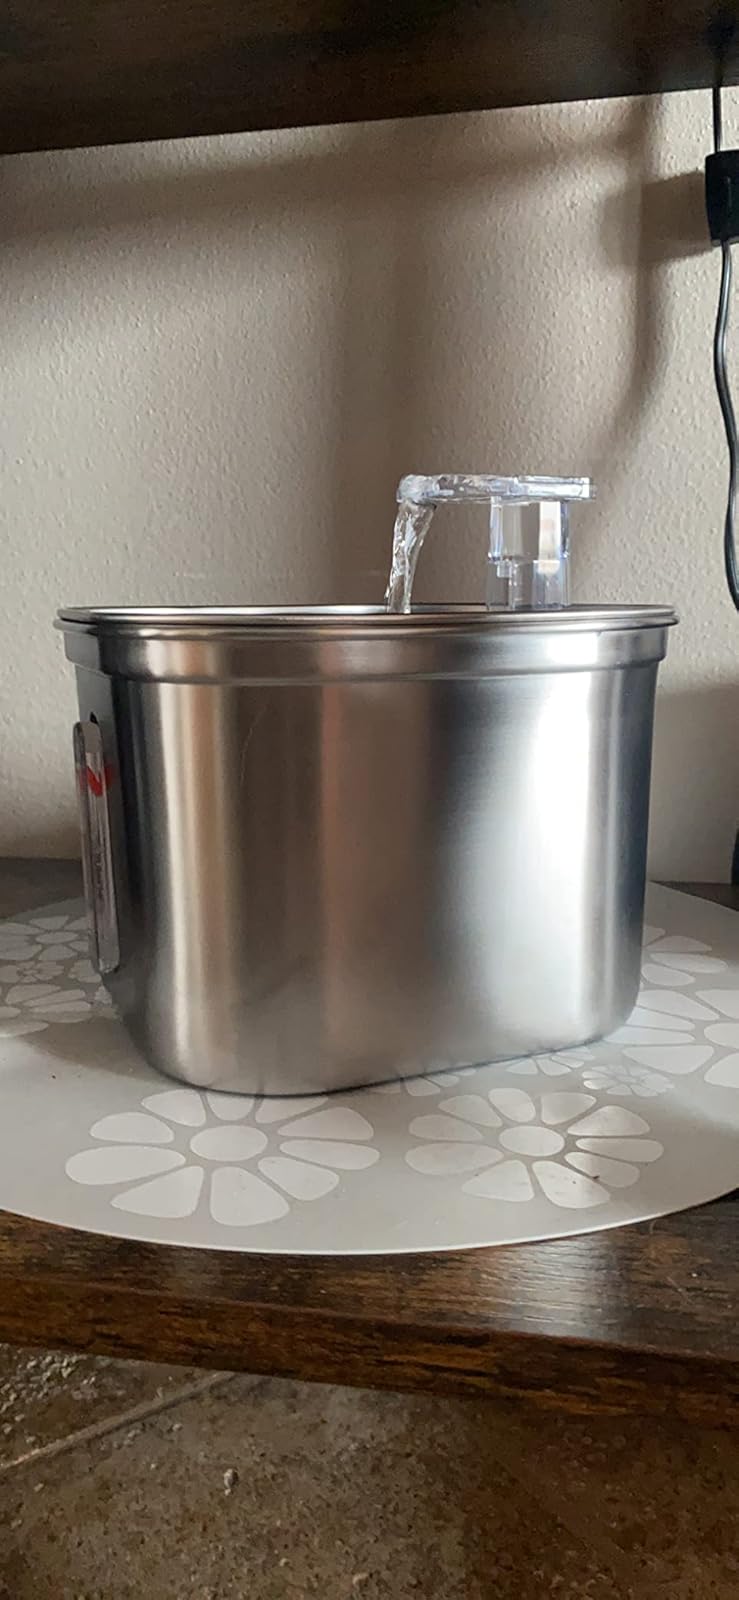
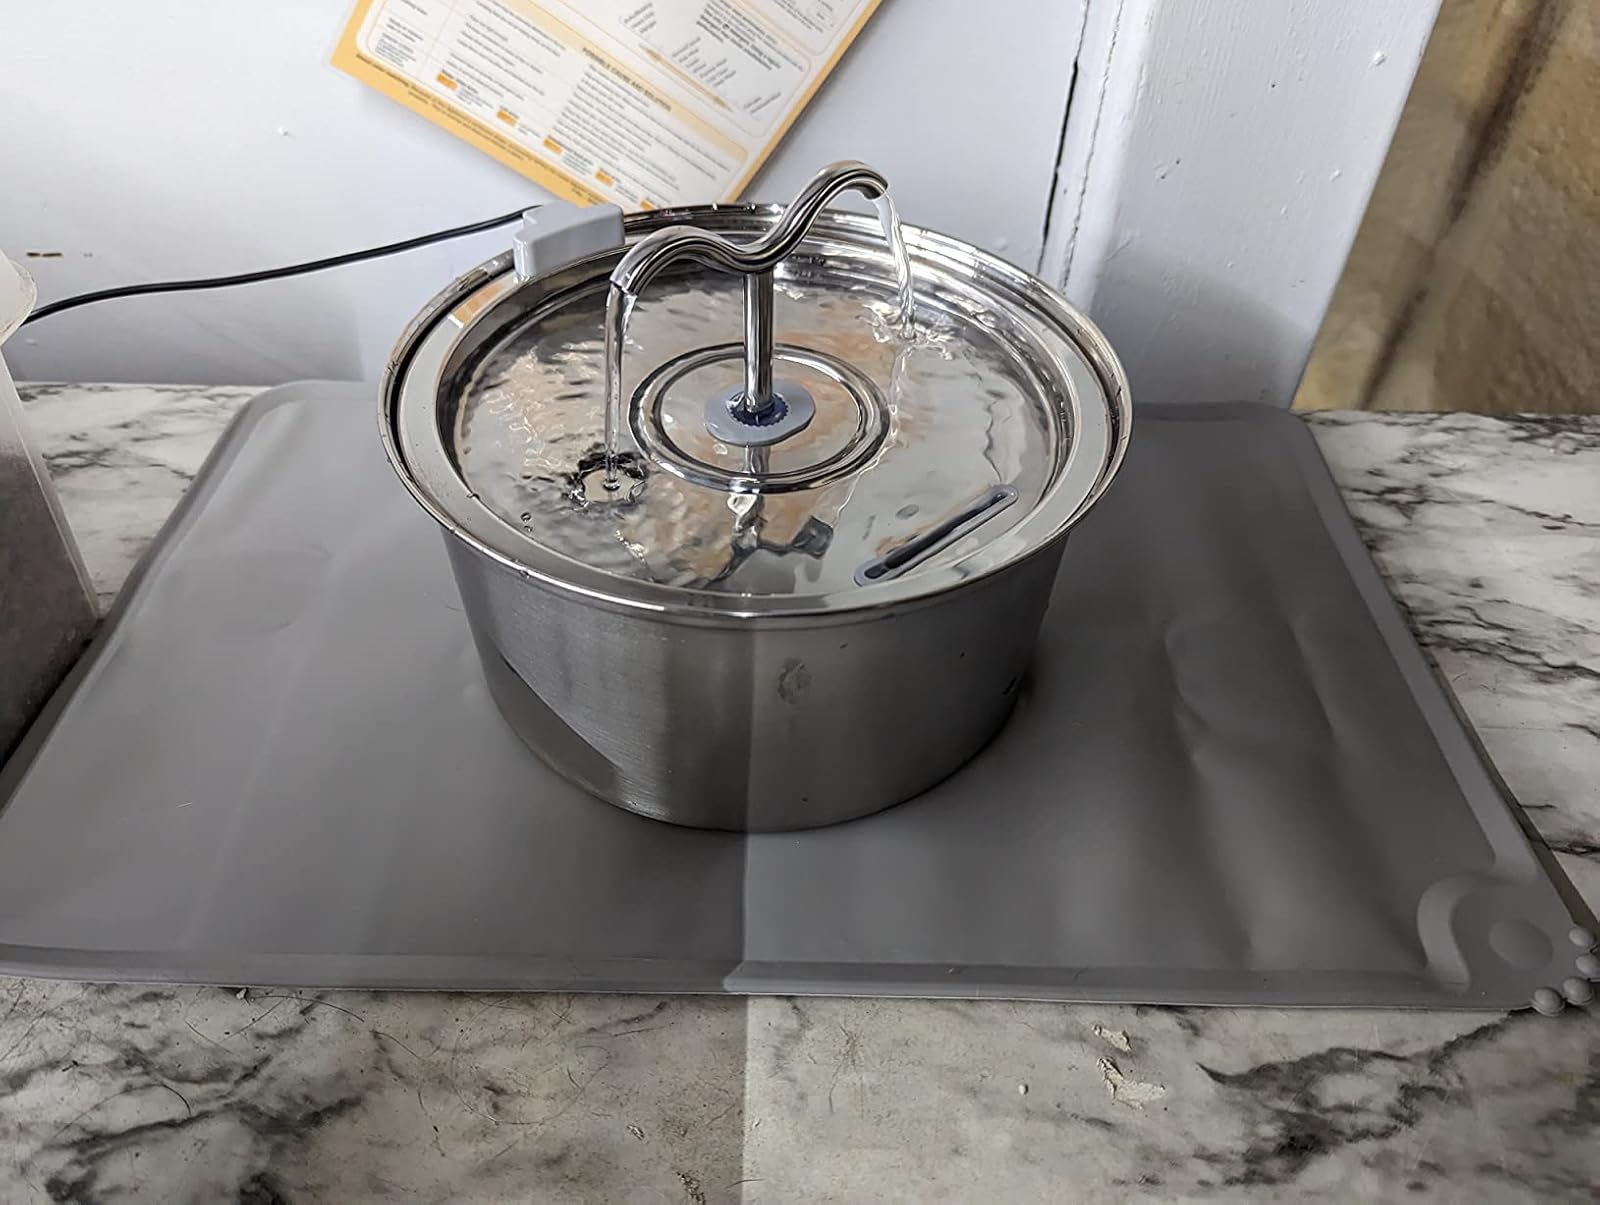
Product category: items_bowl
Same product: no